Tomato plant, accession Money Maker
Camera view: vertical (180 deg); turntable rotation: 0 degrees
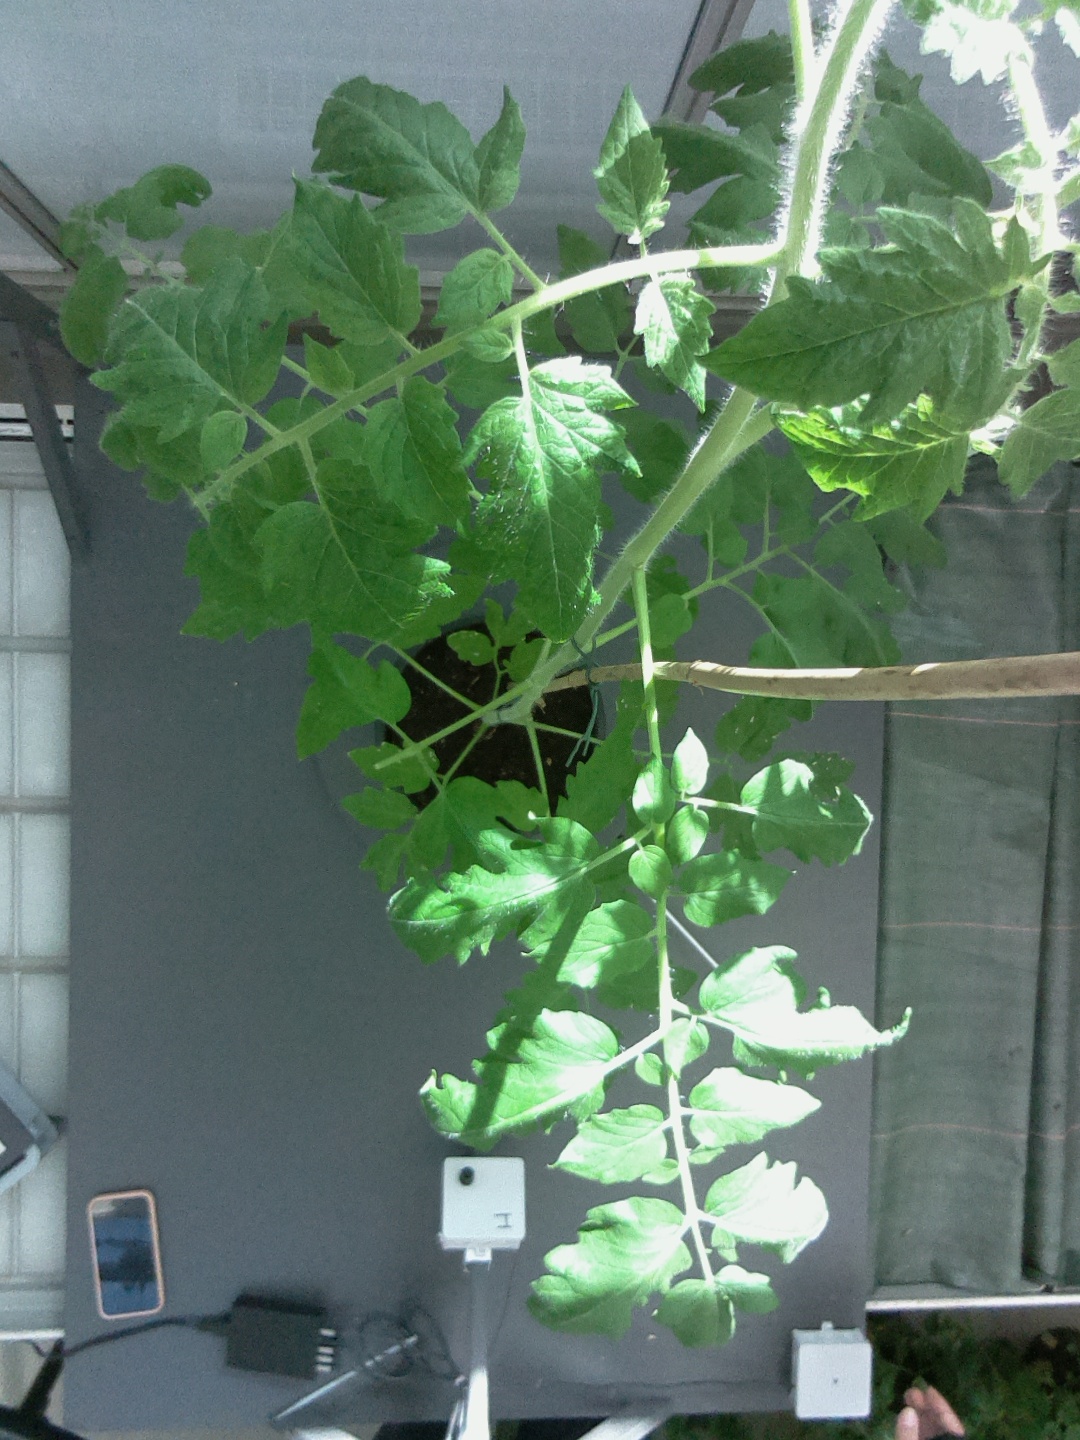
BBCH growth stage 60: First flowers open